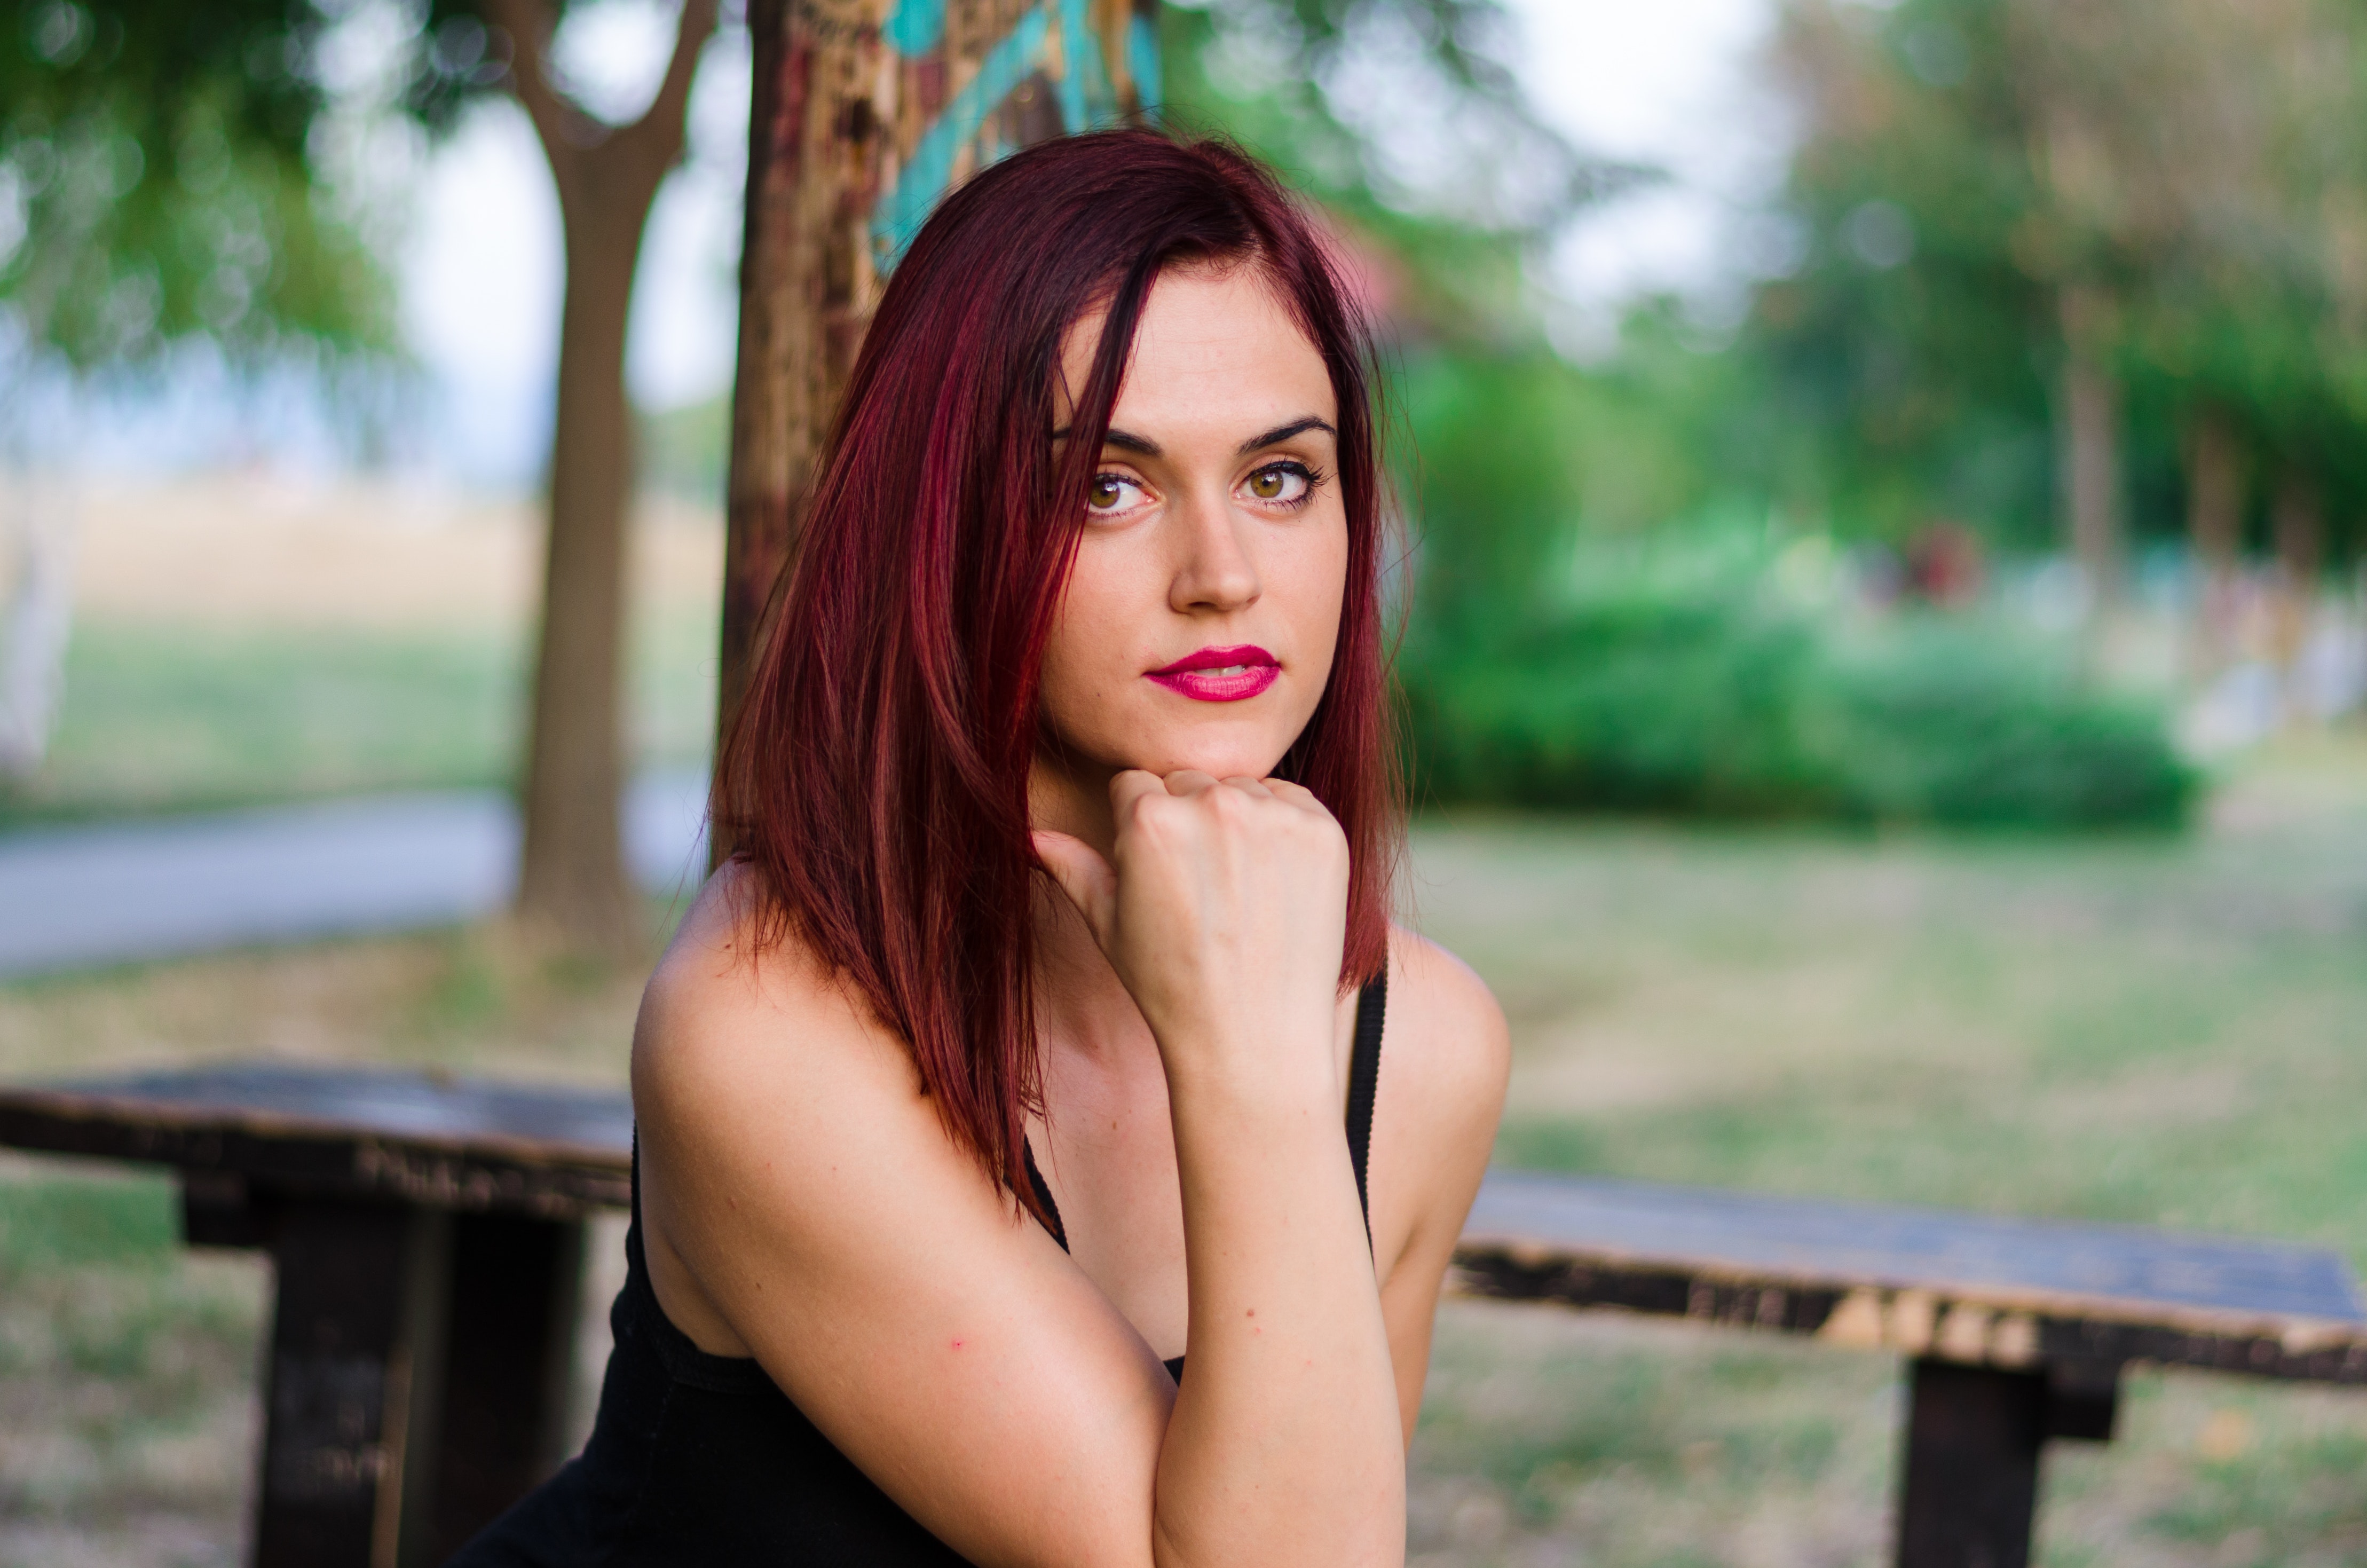
hair, face, photograph, lip, beauty, skin, model, hairstyle, black hair, eye, tree, long hair, fashion, photography, photo shoot, shoulder, brown hair, sitting, leg, summer, dress, smile, human leg, portrait photography, plant, portrait, flesh